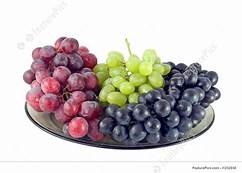
Label: grape